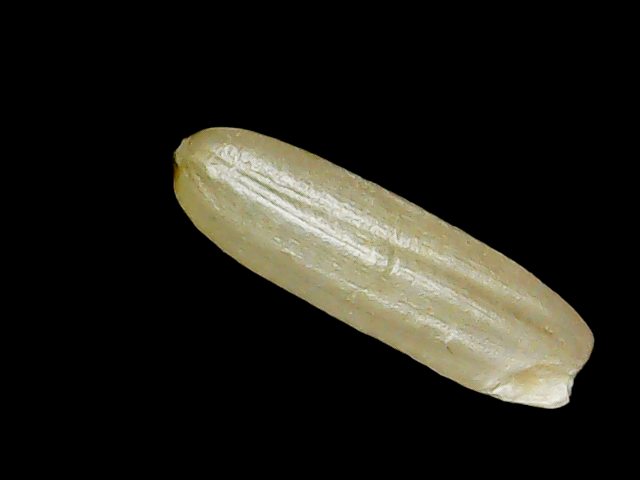
Rice variety: Binadhan14